Dwile flonking

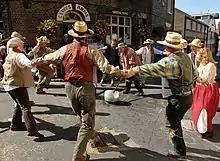
Dwile flonking at the Lewes Arms pub in Sussex

Dwile flonking, dwyle flunking, or nurdling is a British pub game played by two teams. One teams dances around in a circle, while a player from the other team attempts to hit them by throwing a beer-soaked cloth. The game is associated with the counties of Norfolk and Suffolk. Although the game can supposedly be traced back to the 16th century, it is thought to have in fact been invented in the mid-1960s.